Mobile bleacher

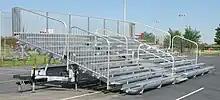
Mobile bleacher

In multi-purpose sports venues, seating arrangements must be adapted to suit different sports' requirements. In indoor arenas, the activity area may vary from the size of a boxing ring to a football pitch. In outdoor sports, field sizes may vary between American football and soccer requirements, or baseball fields. Movable seating arrangements have been created to fill this need. Mobile bleachers provide a lower-cost method of providing such seating with minimal site preparation requirements.